Thirst (2010 film)

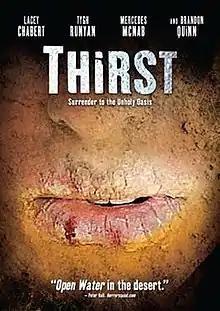
Theatrical release poster

Thirst is a 2010 Canadian thriller film directed by Jeffrey Lando and starring Lacey Chabert, Tygh Runyan, Mercedes McNab, and Brandon Quinn.